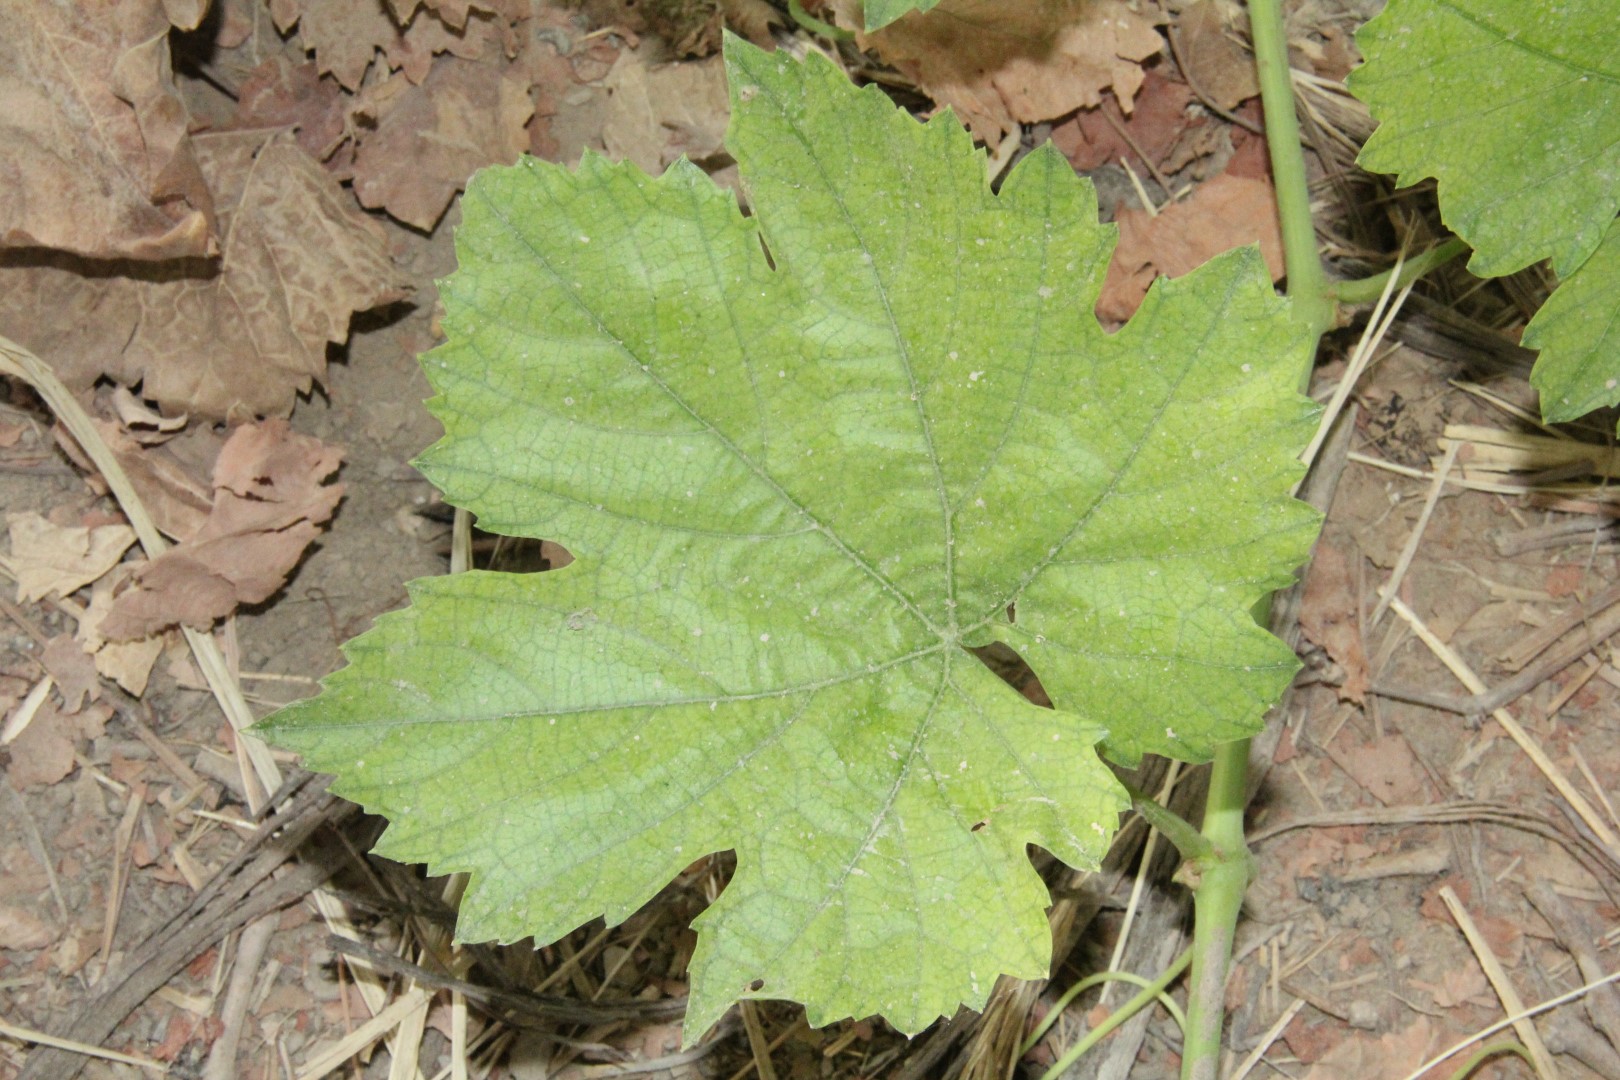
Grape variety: Frinsi